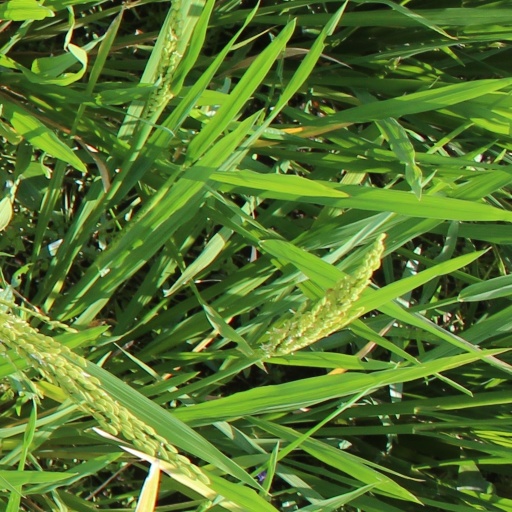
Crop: rice